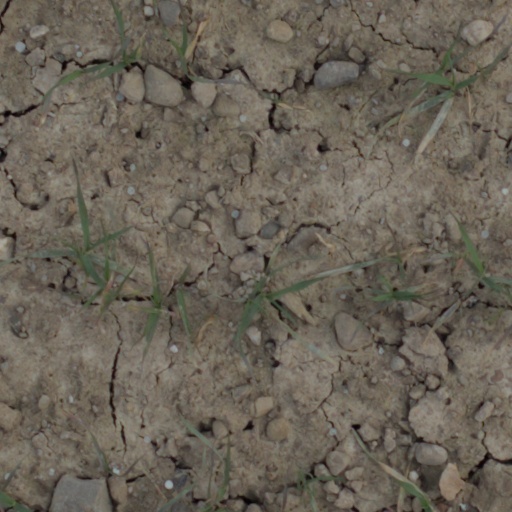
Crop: wheat